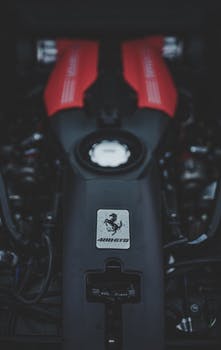
Label: No Watermark